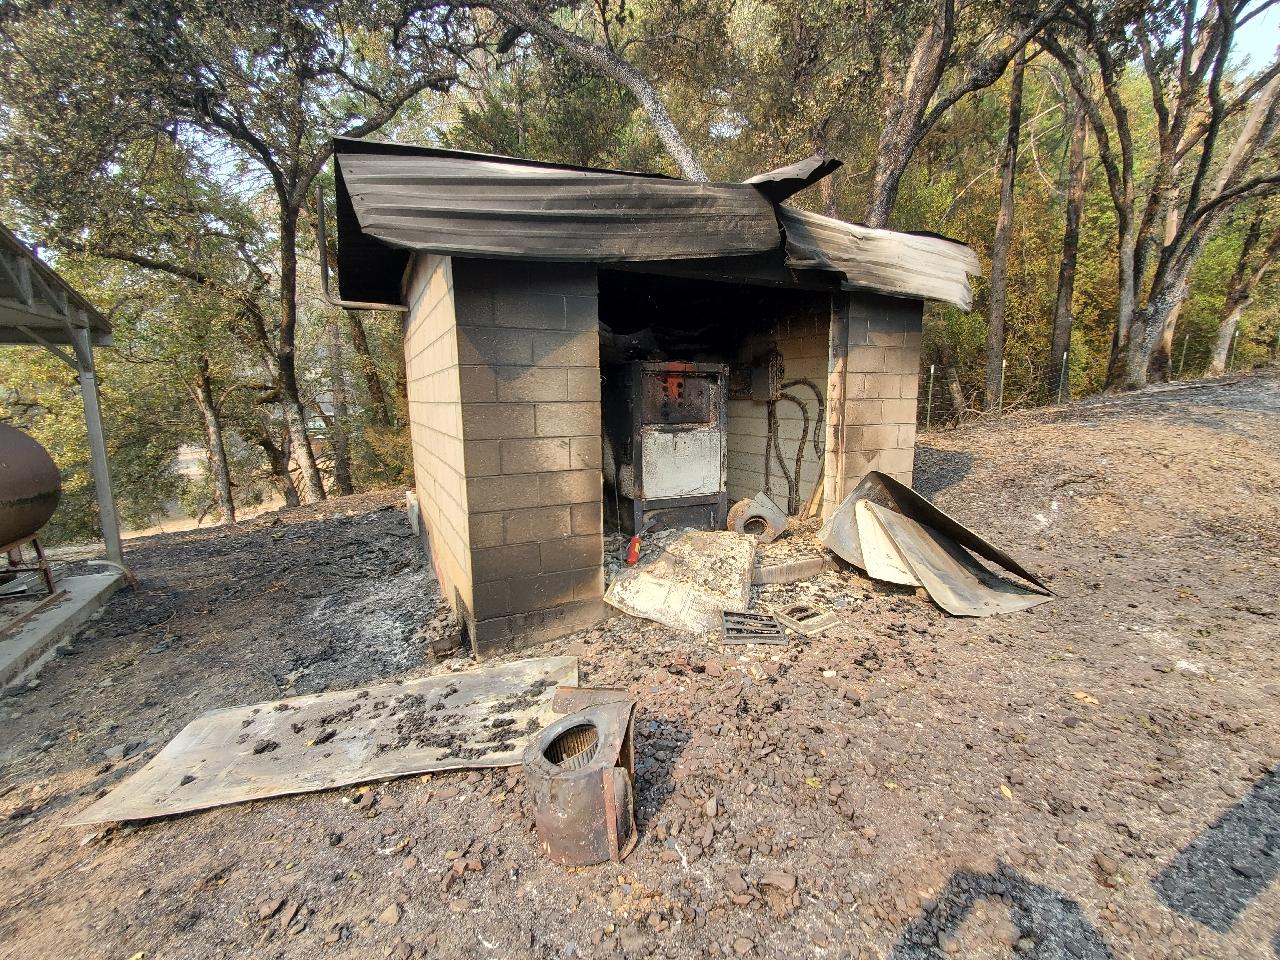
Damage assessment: destroyed